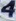
Number: 4